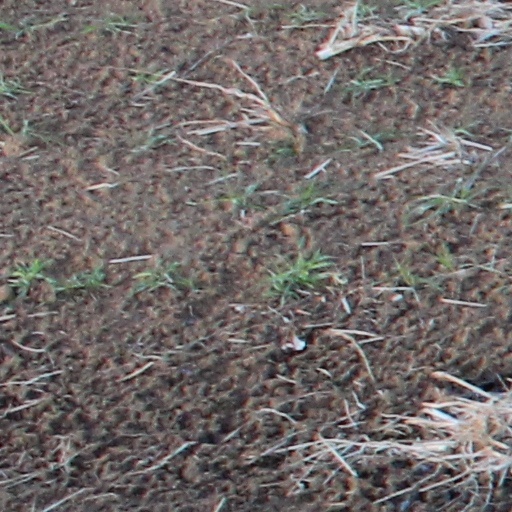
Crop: wheat